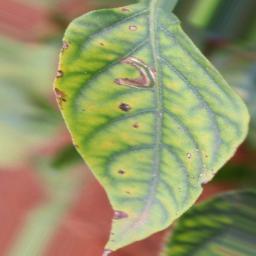
Label: nutritional